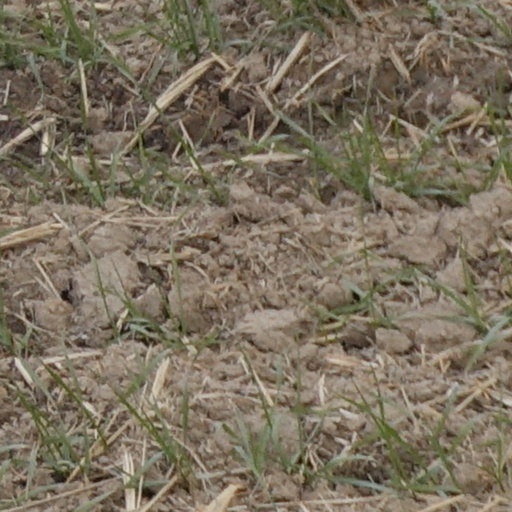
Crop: wheat